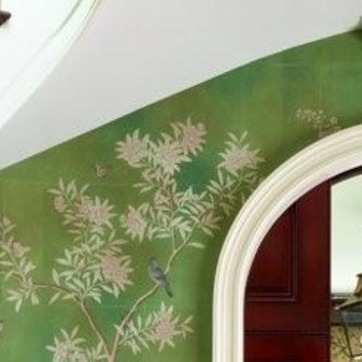
Material: wallpaper